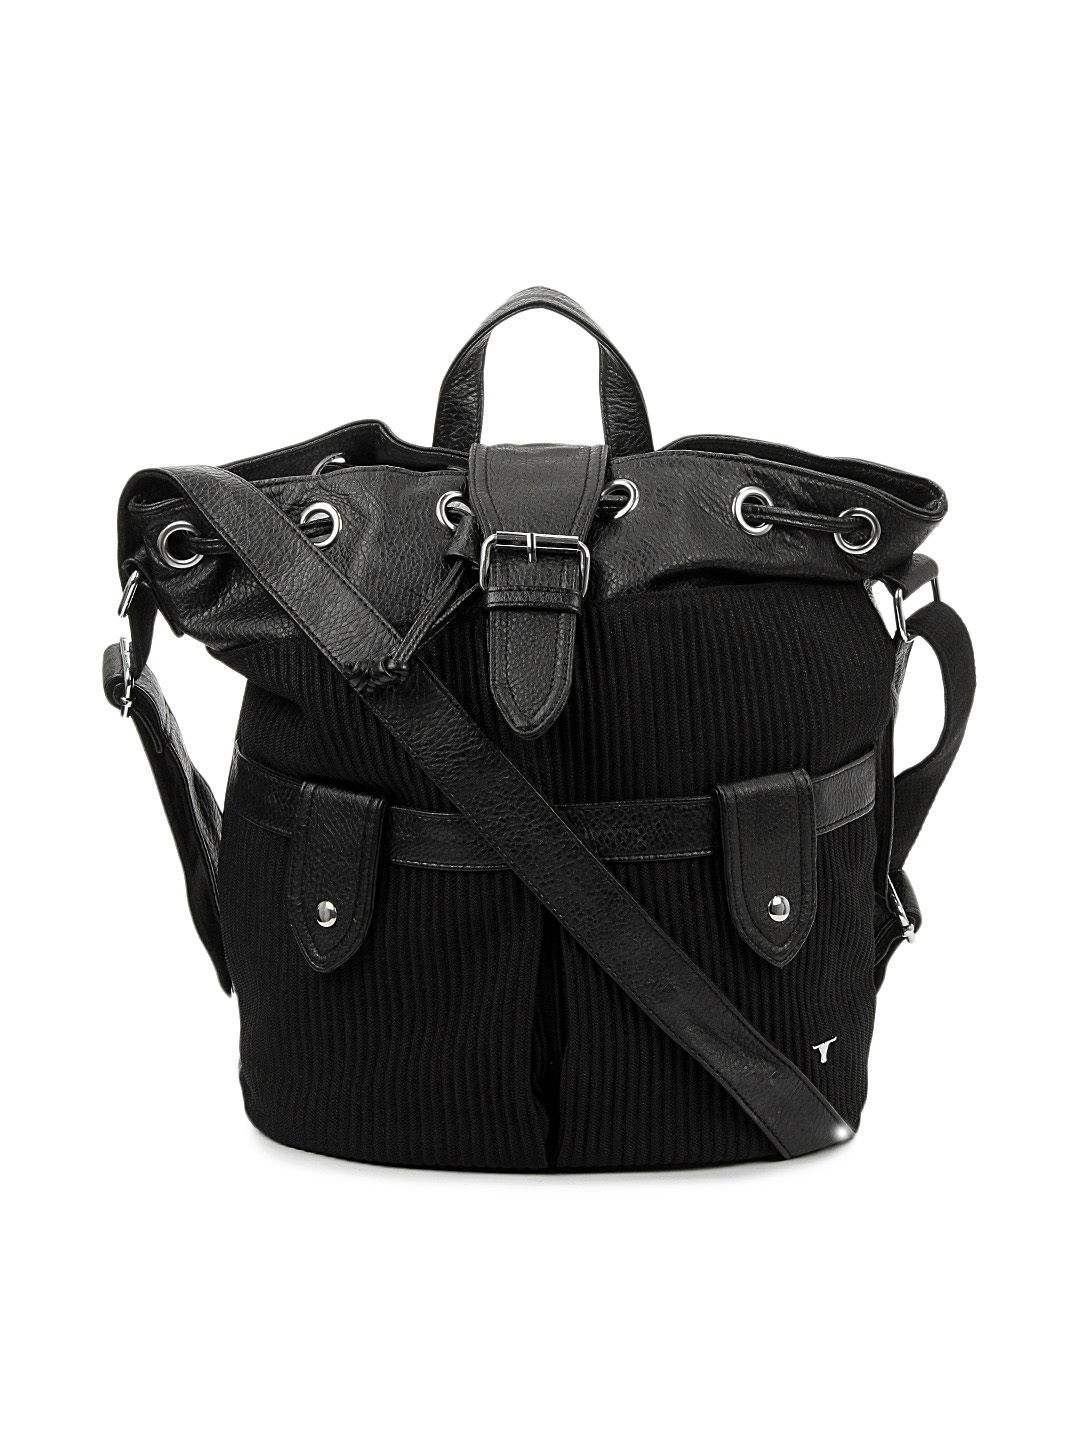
Bulchee Women Black Handbag
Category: Accessories / Bags / Handbags
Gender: Women
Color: Black
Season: Summer 2012
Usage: Casual